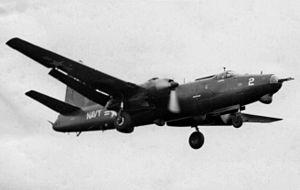
Conception et Le Martin P4M Mercator est un avion de patrouille bimoteur ou biréacteur. Il était utilisé par l'US Navy.